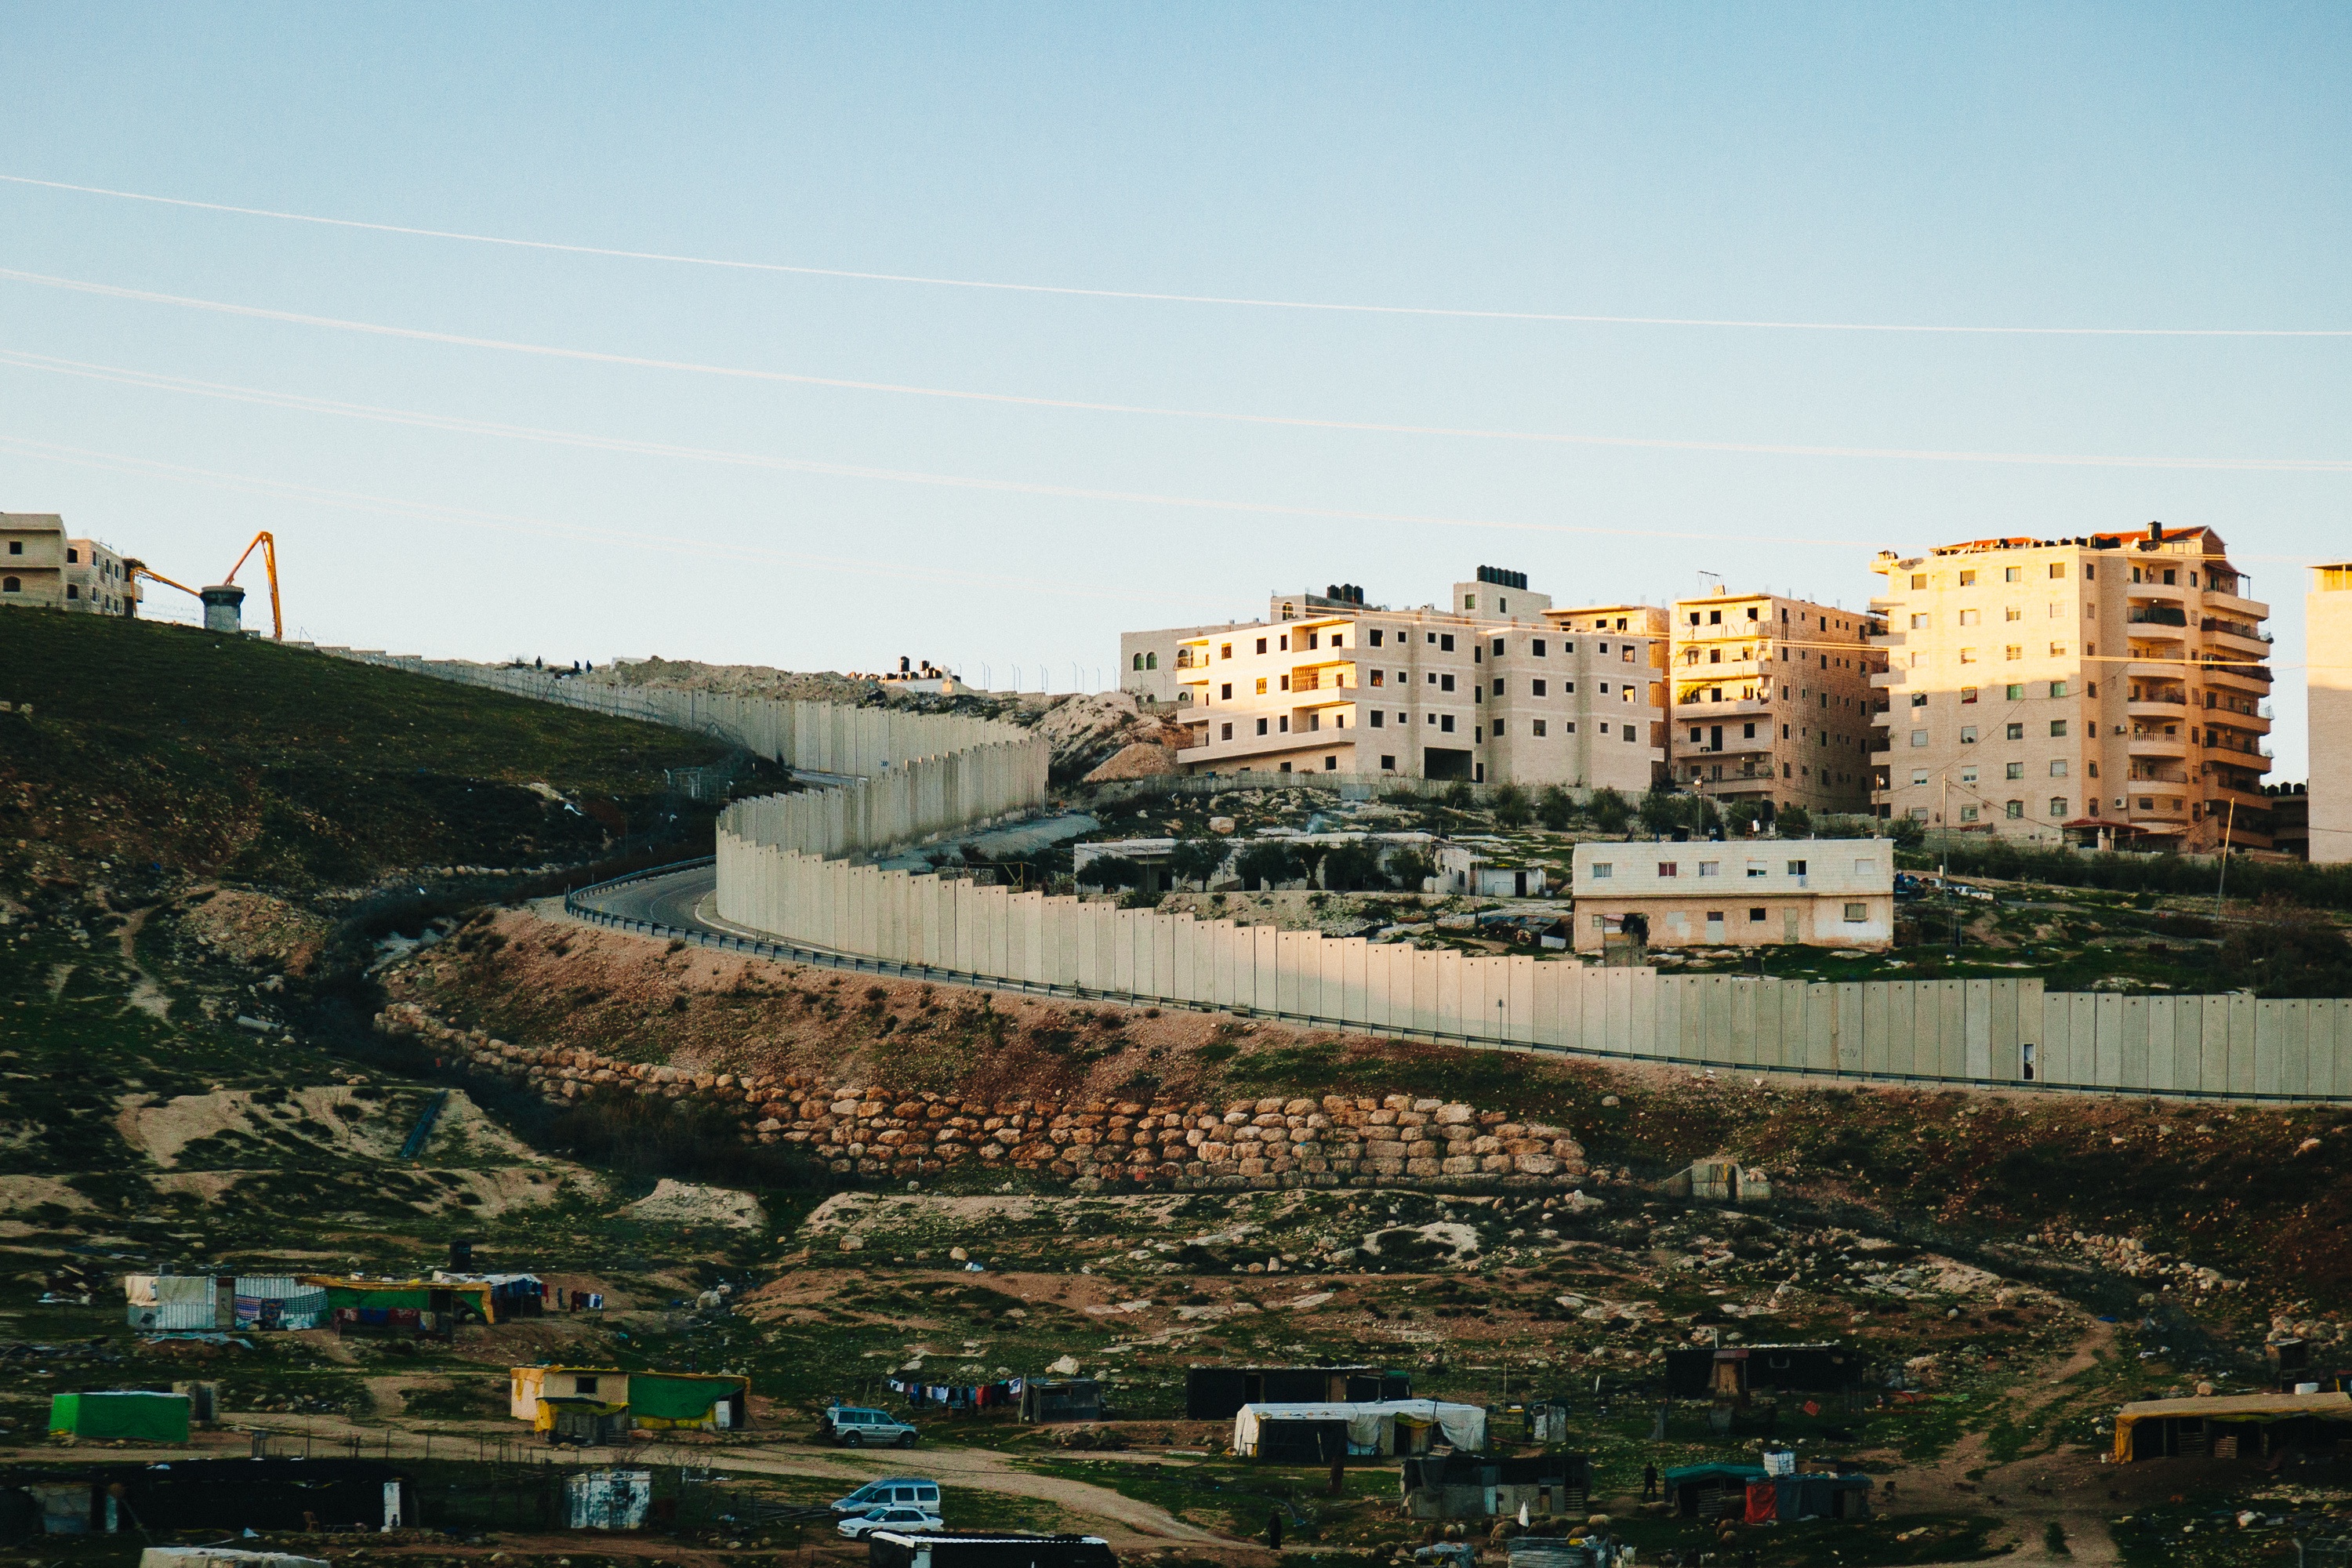
structure, skyline, city, cityscape, panorama, downtown, landmark, stadium, tower block, arena, bird's eye view, aerial photography, urban area, human settlement, sport venue